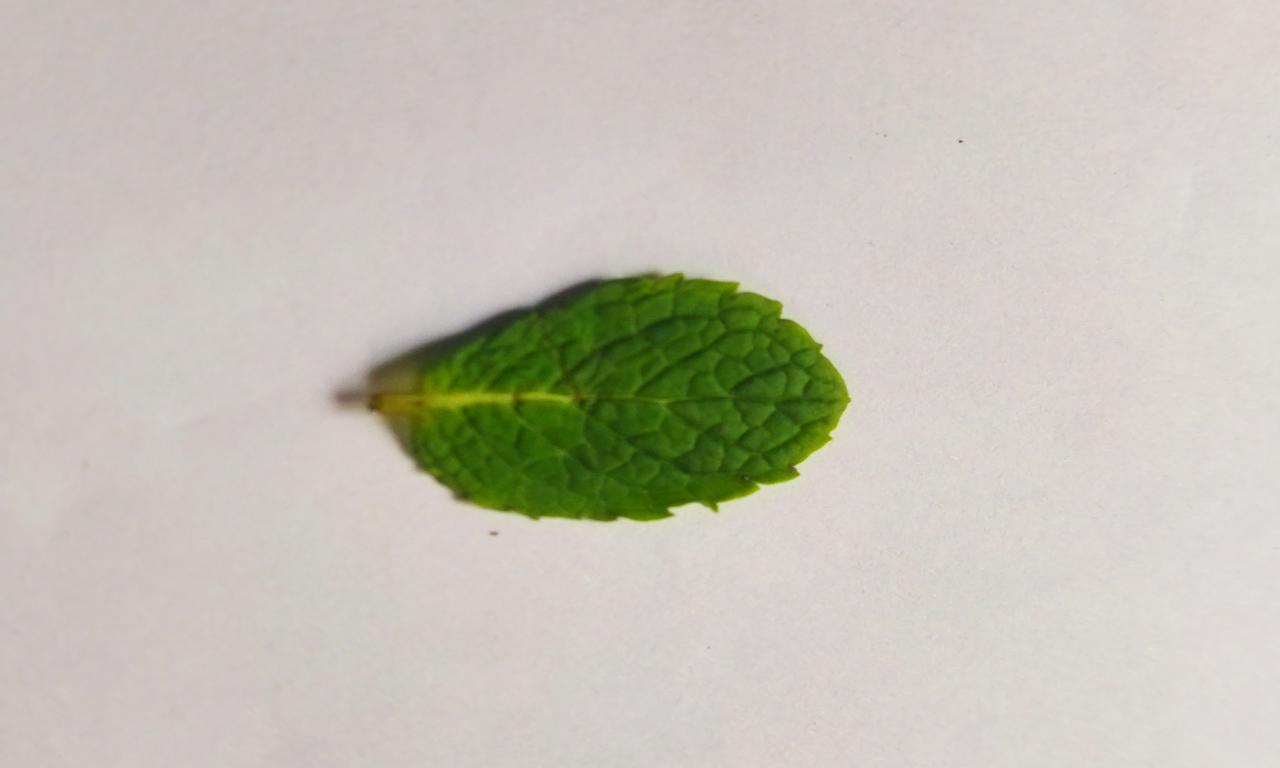
Label: Fresh